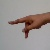
The image shows a hand gesture representing the letter 'P' in Indian Sign Language.